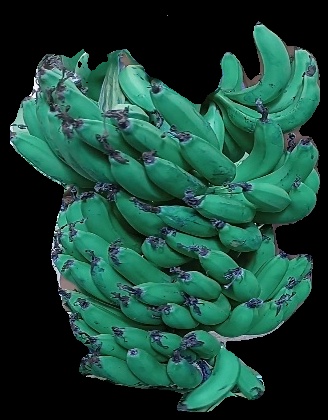
Variety: pachbale
Grade: grade3